Vladimir Kazmenko

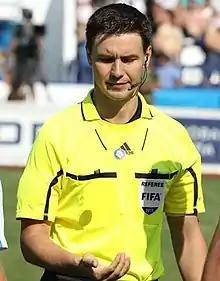
Vladimir Kazmenko in 2011

Vladimir Aleksandrovich Kazmenko; born September 27, 1975, in Rostov-on-Don is a Russian professional football referee. He has officiated matches of the Russian Premier League since 2009 and was given charge of the 2010 Russian Cup Final.